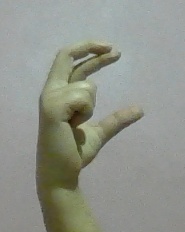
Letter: thal